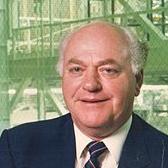
Age: 59